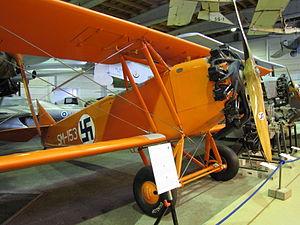
Le Letov S-18 est un avion d'entraînement et de sport monomoteur. La première version avait un fuselage en bois. La version S-118 avait un moteur plus puissant et la D-218 une structure en acier.